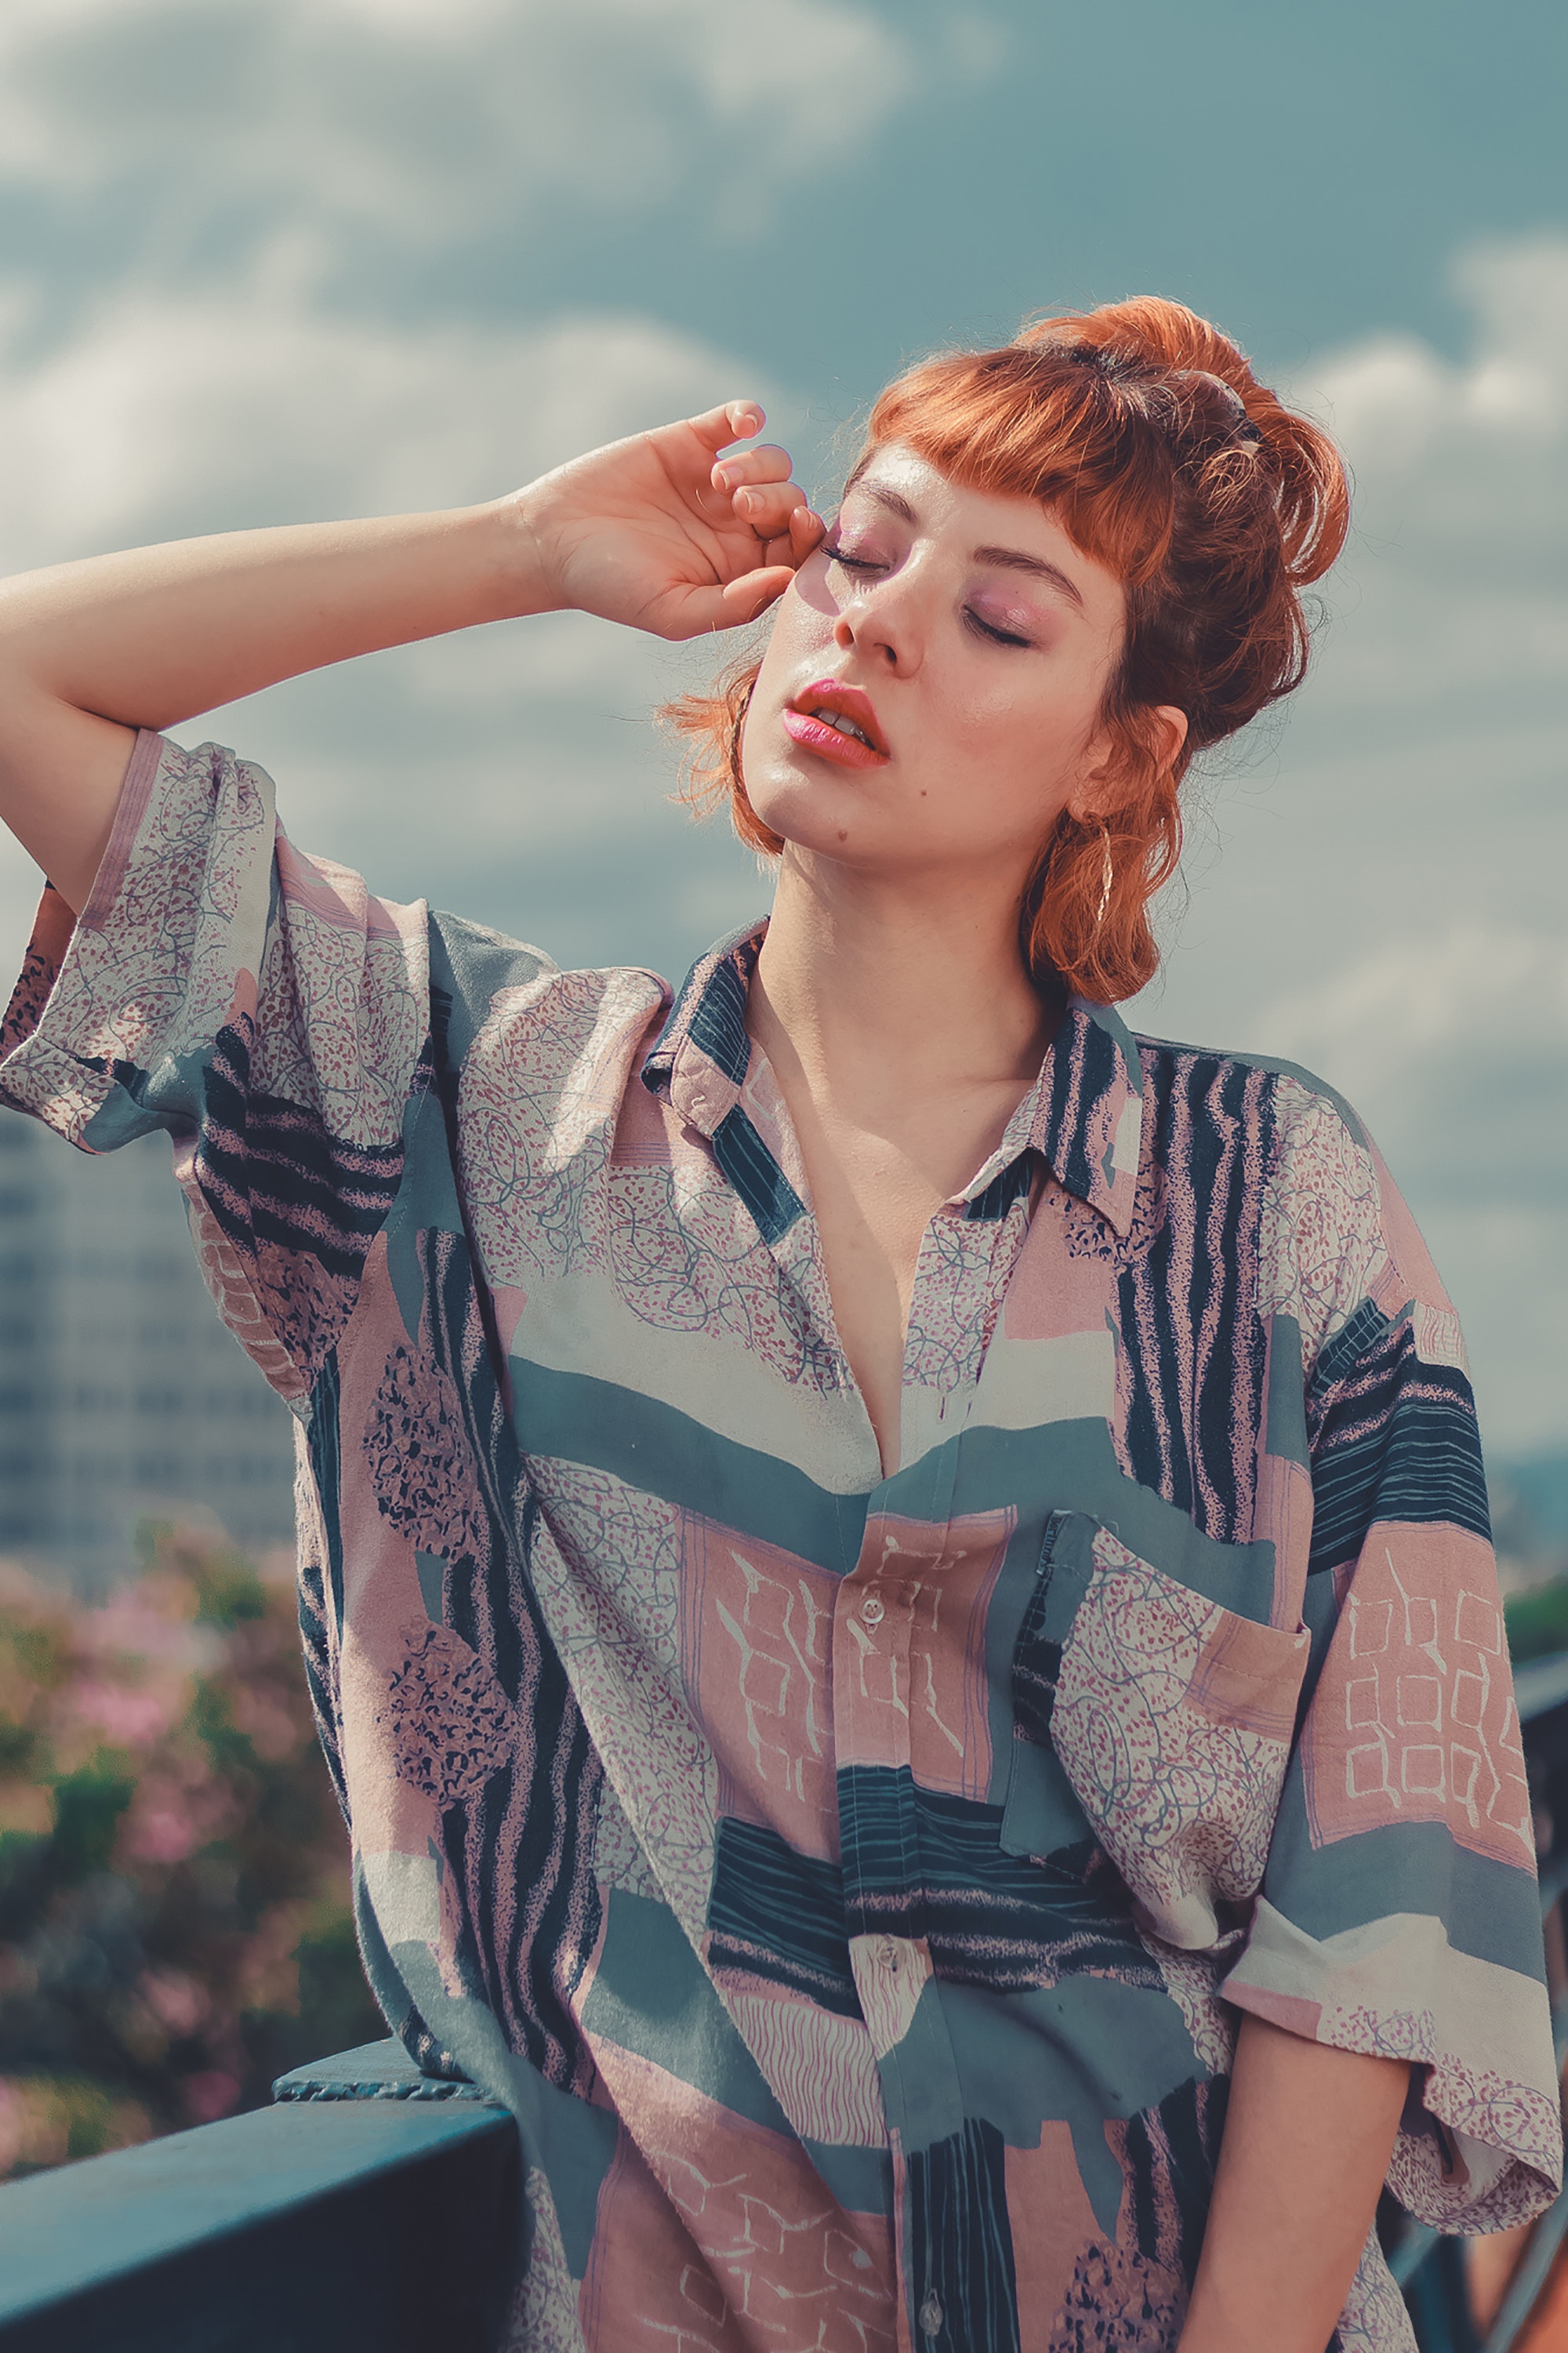
beauty, summer, shoulder, photo shoot, photography, fun, cool, retro style, sunlight, happy, vintage clothing, neck, sleeve, gesture, brown hair, style